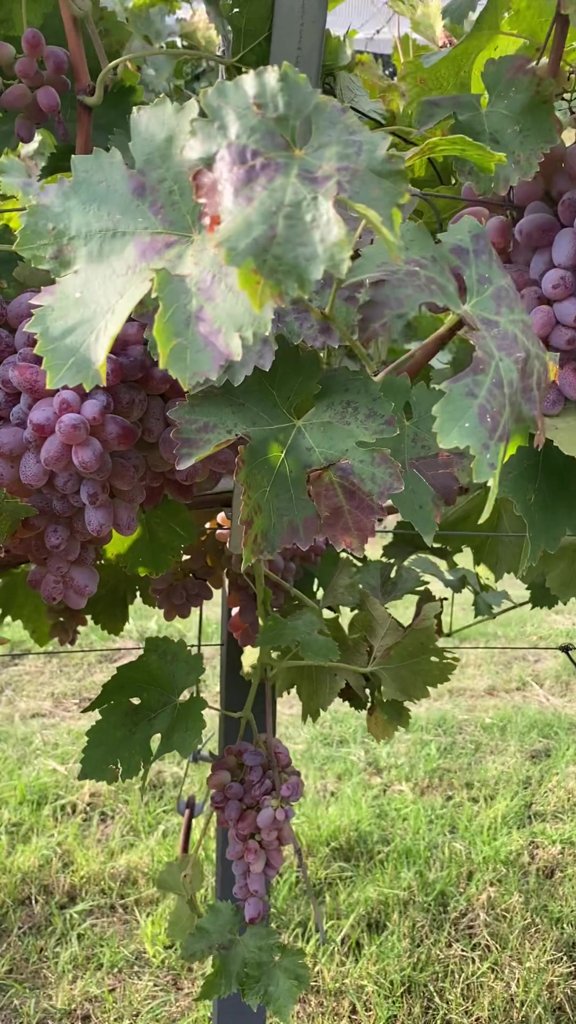
Berries visible: 170
Grape clusters: 6